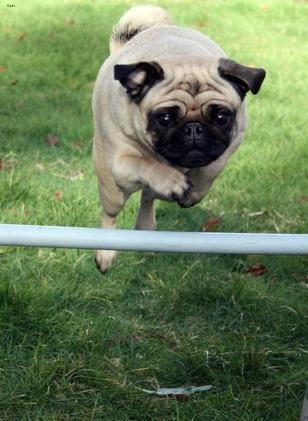
pug